Pulpitum

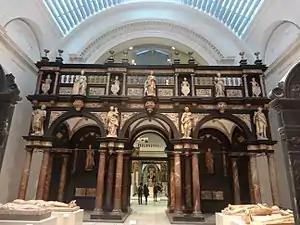
The pulpitum from St. John's Cathedral ('s-Hertogenbosch) now in the Victoria and Albert Museum.

An internal stair within the thickness of the pulpitum gives access to a broad upper platform, which commonly supports the cathedral organ. The pulpitum is pierced by a central passage, leading immediately into the choir stalls to the (ritual) east. Many pulpita, as those of Glasgow Cathedral, Exeter Cathedral and Southwell Minster, incorporated subsidiary altars either side of their central passages.